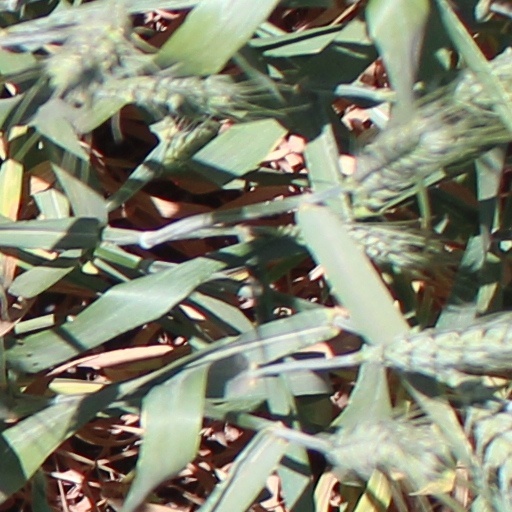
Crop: wheat